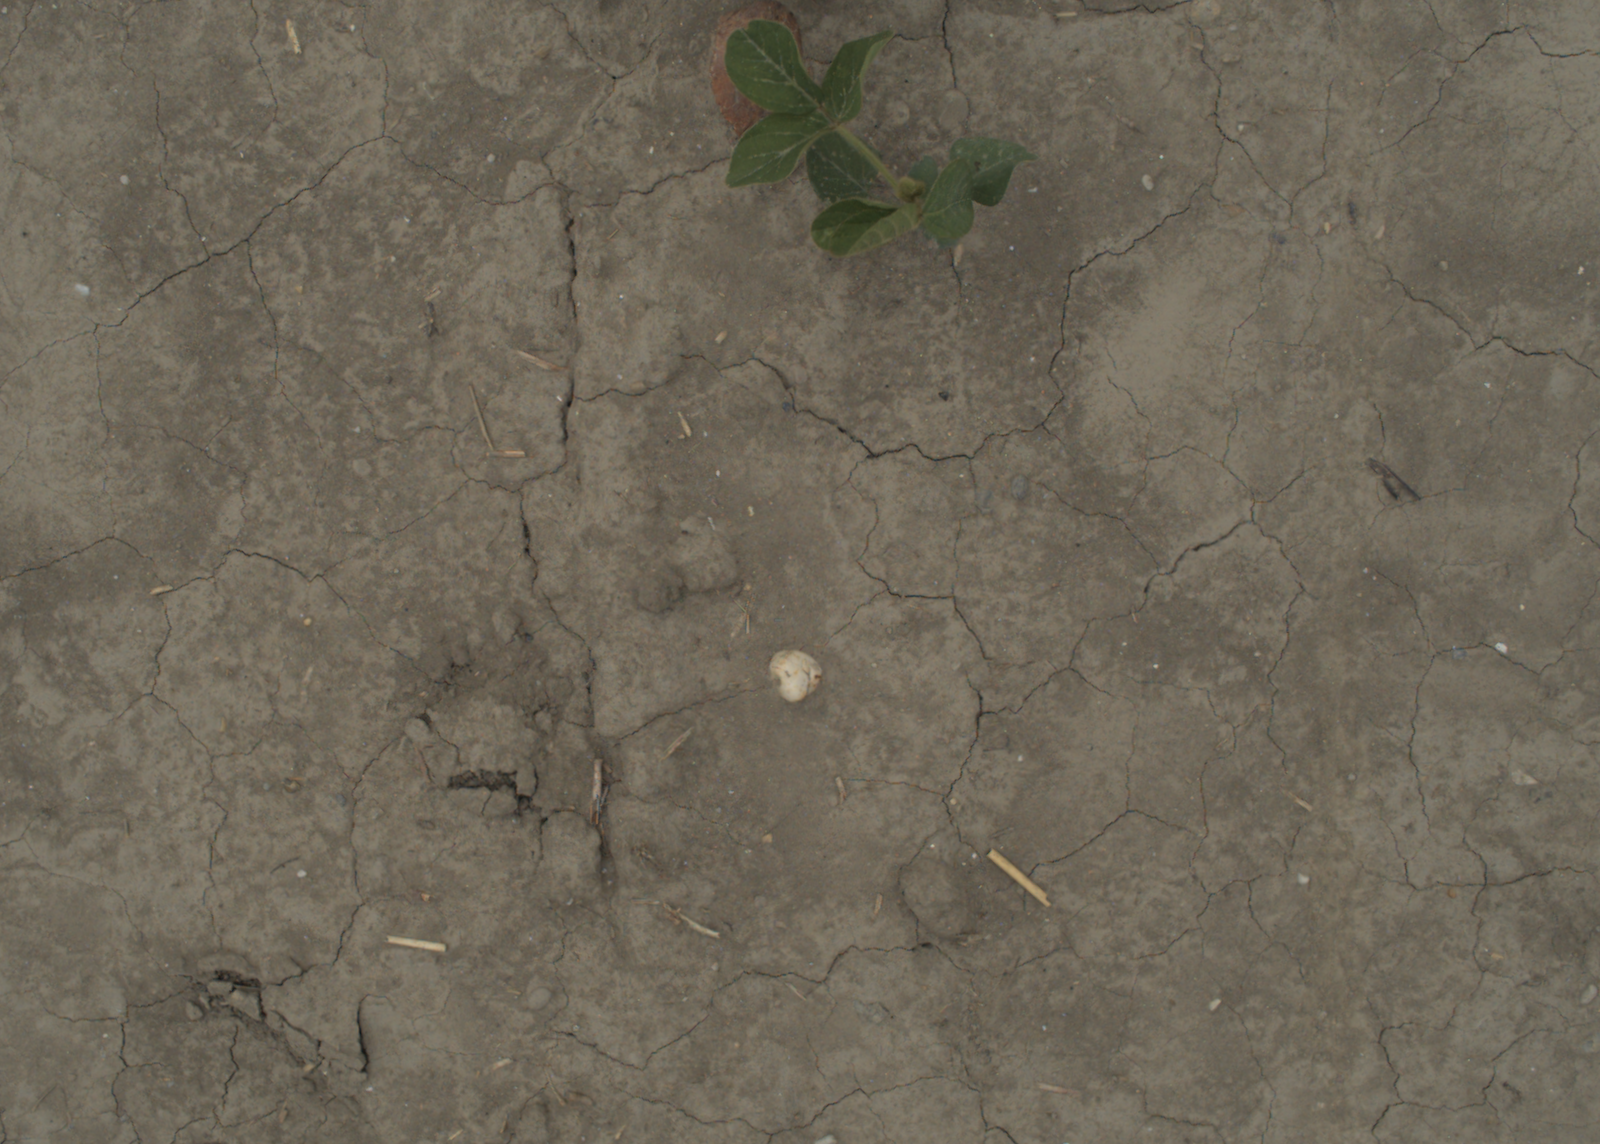
Capture date: 05.07.2021 13:17:14
Weather: cloudy
Wind: medium
Seeding date: 08.06.2021
Plant canopy height (mm): 961